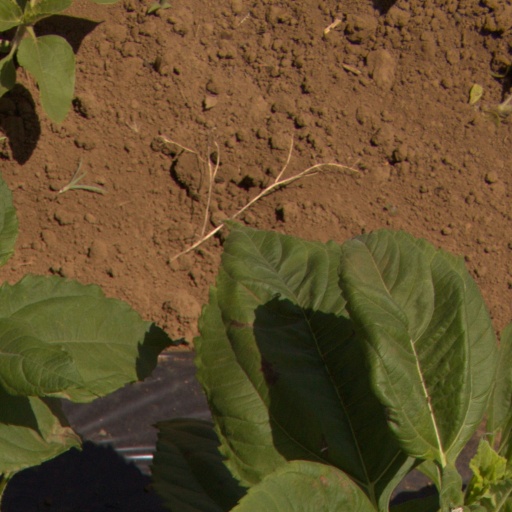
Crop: Jerusalem artichoke